Dyson tree

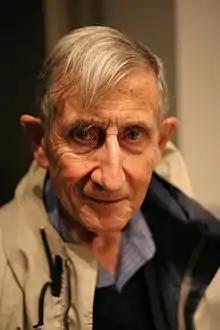
Freeman Dyson in 2005

A Dyson tree is a hypothetical genetically engineered plant (perhaps resembling a tree) capable of growing inside a comet, suggested by the physicist Freeman Dyson. Plants may be able to produce a breathable atmosphere within the hollow spaces of the comet (or maybe even within the plants themselves), utilising solar energy for photosynthesis and cometary materials for nutrients, thus providing self-sustaining habitats for humanity in the outer solar system analogous to a greenhouse in space, a shell grown by a mollusc or the actions of thermogenic plants, such as the skunk cabbage or the voodoo lily.